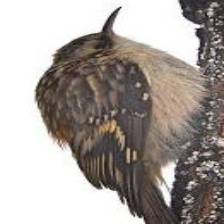
Species: BROWN CREPPER
Scientific name: CERTHIA AMERICANA